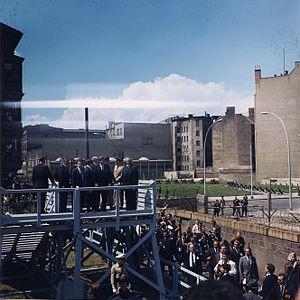
Visite du president Kennedy au mur de berlin Italiano: Il Presidente Kennedy al Muro di Berlino, 26 giugno 1963 Español: John F. Kennedy en el muro de Berlín, 26 de junio de 1963
Le mur de Berlin, « mur de la honte » pour les Allemands de l'Ouest et officiellement appelé par le gouvernement est-allemand « mur de protection antifasciste », est érigé en plein Berlin dans la nuit du 12 au 13 août 1961 par la République démocratique allemande, qui tente ainsi de mettre fin à l'exode croissant de ses habitants vers la République fédérale d'Allemagne.